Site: brandenburg
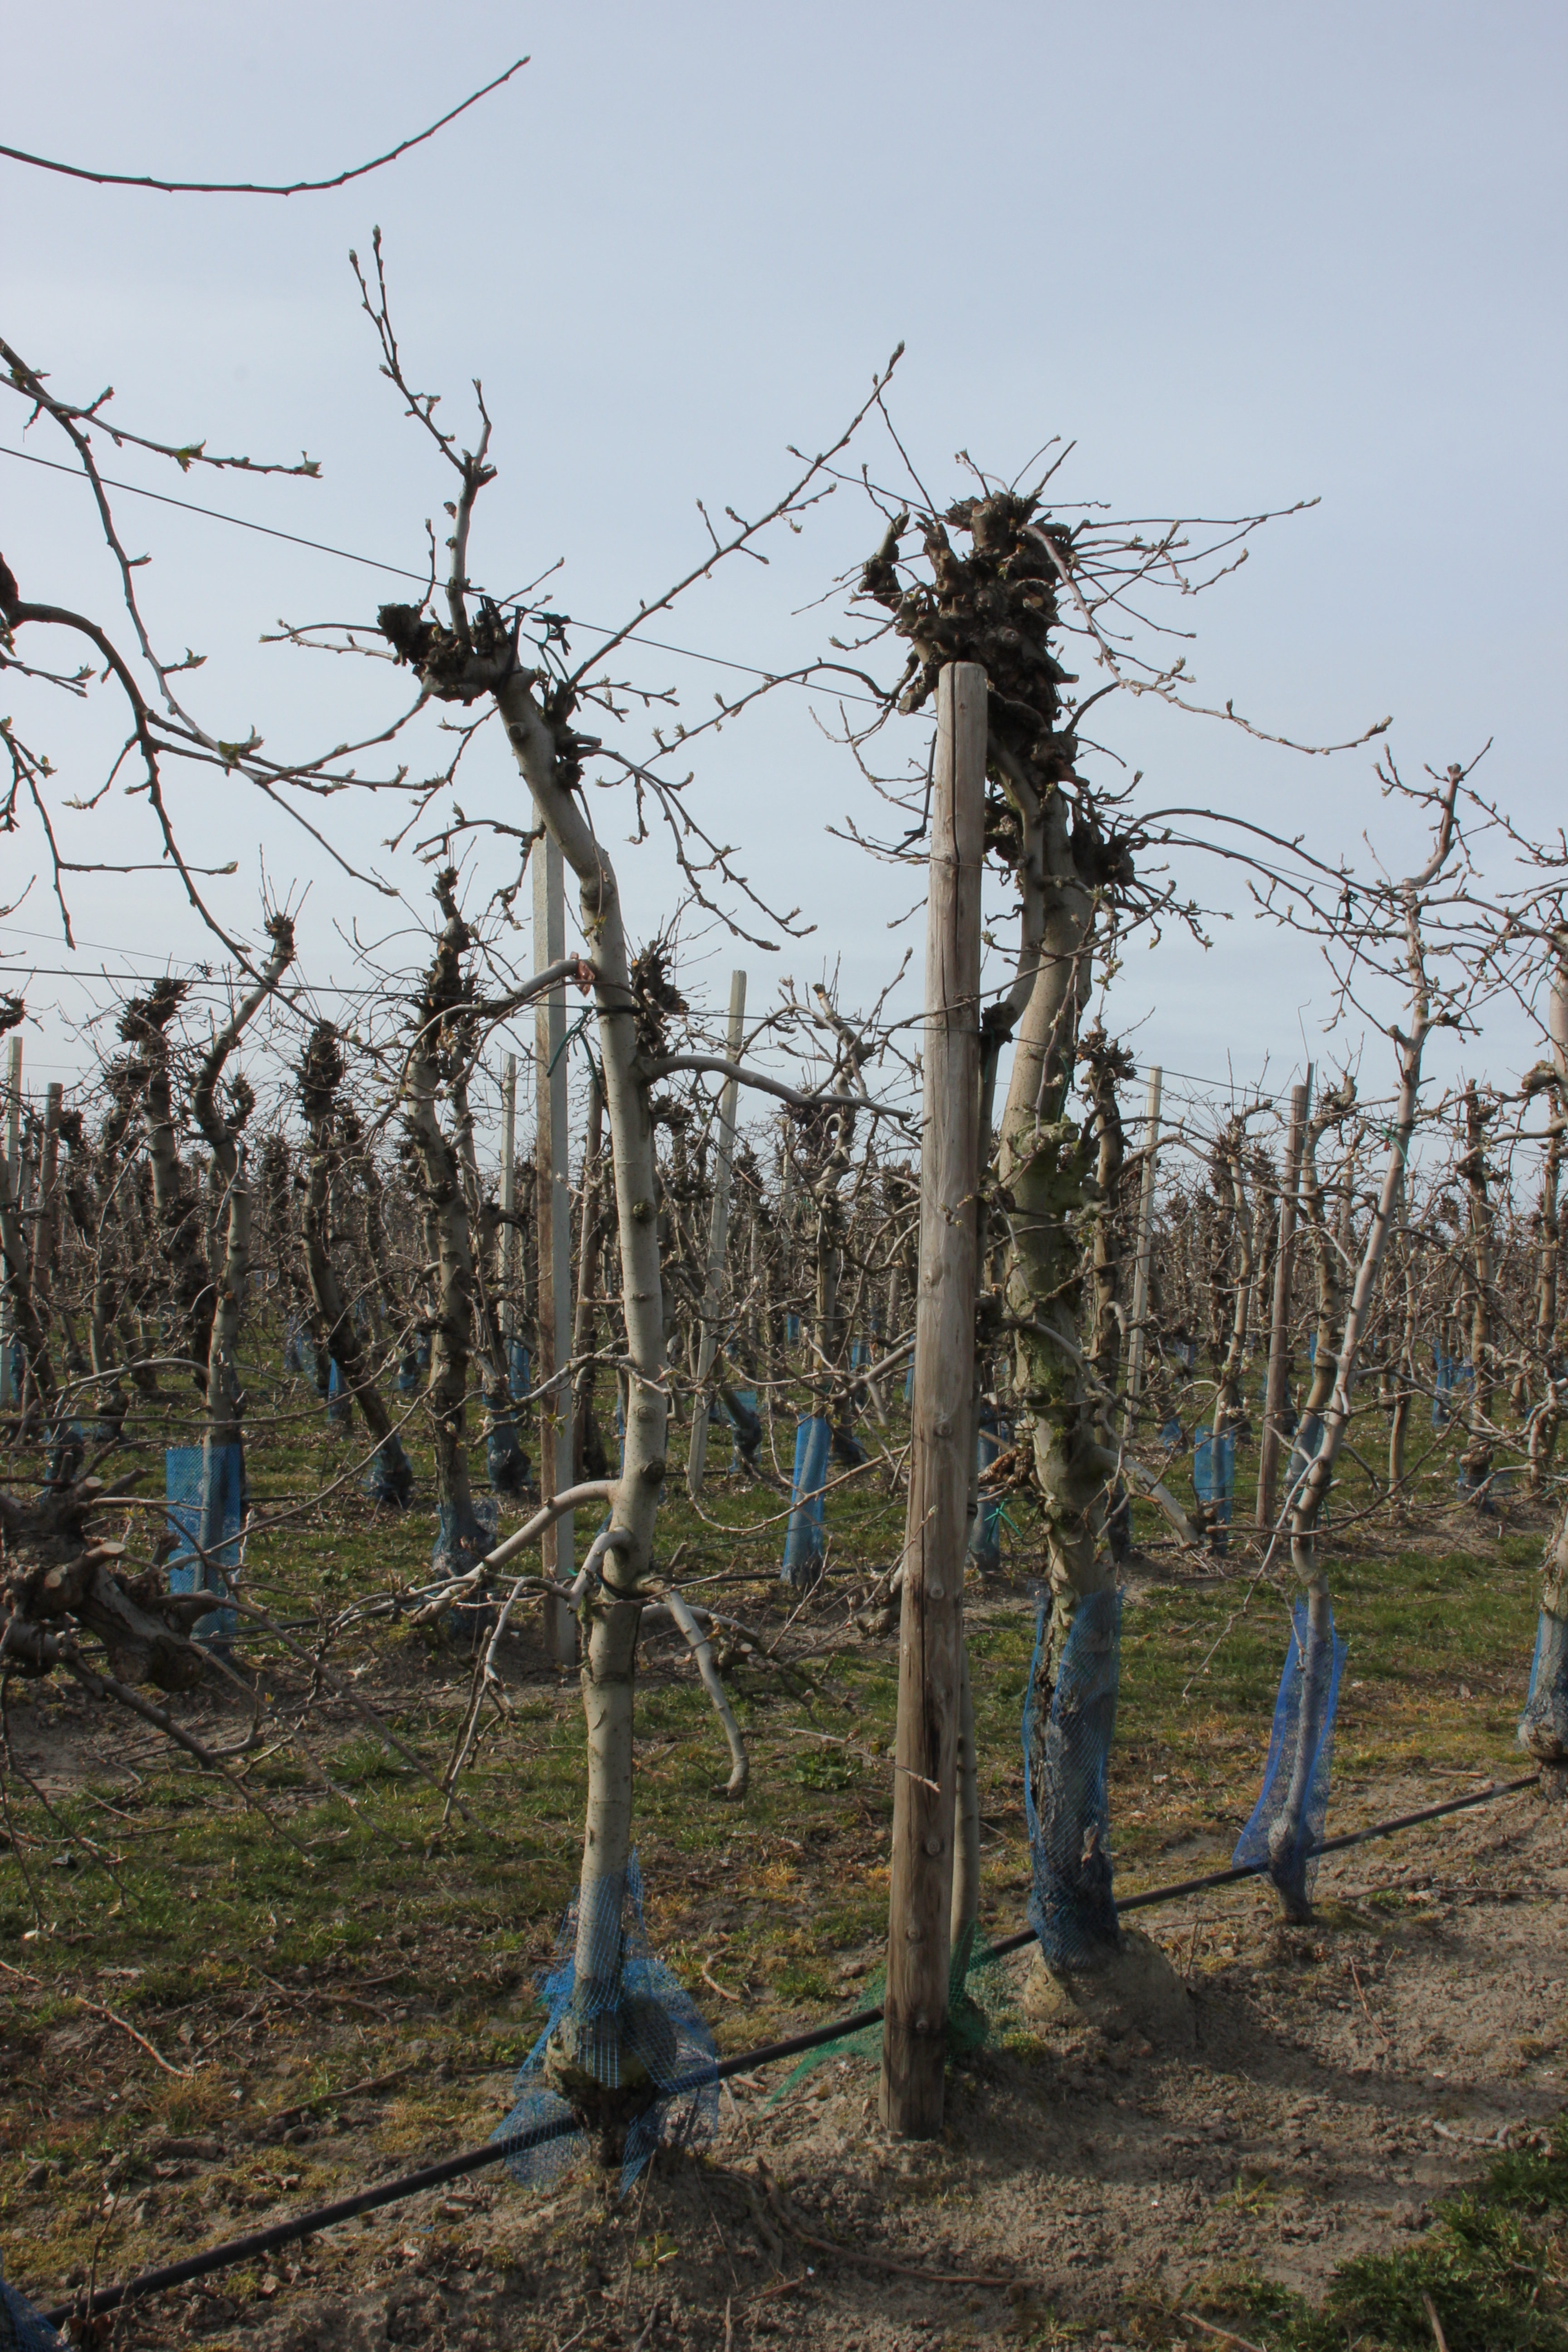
Growth stage (BBCH 54): Inflorescence emergence